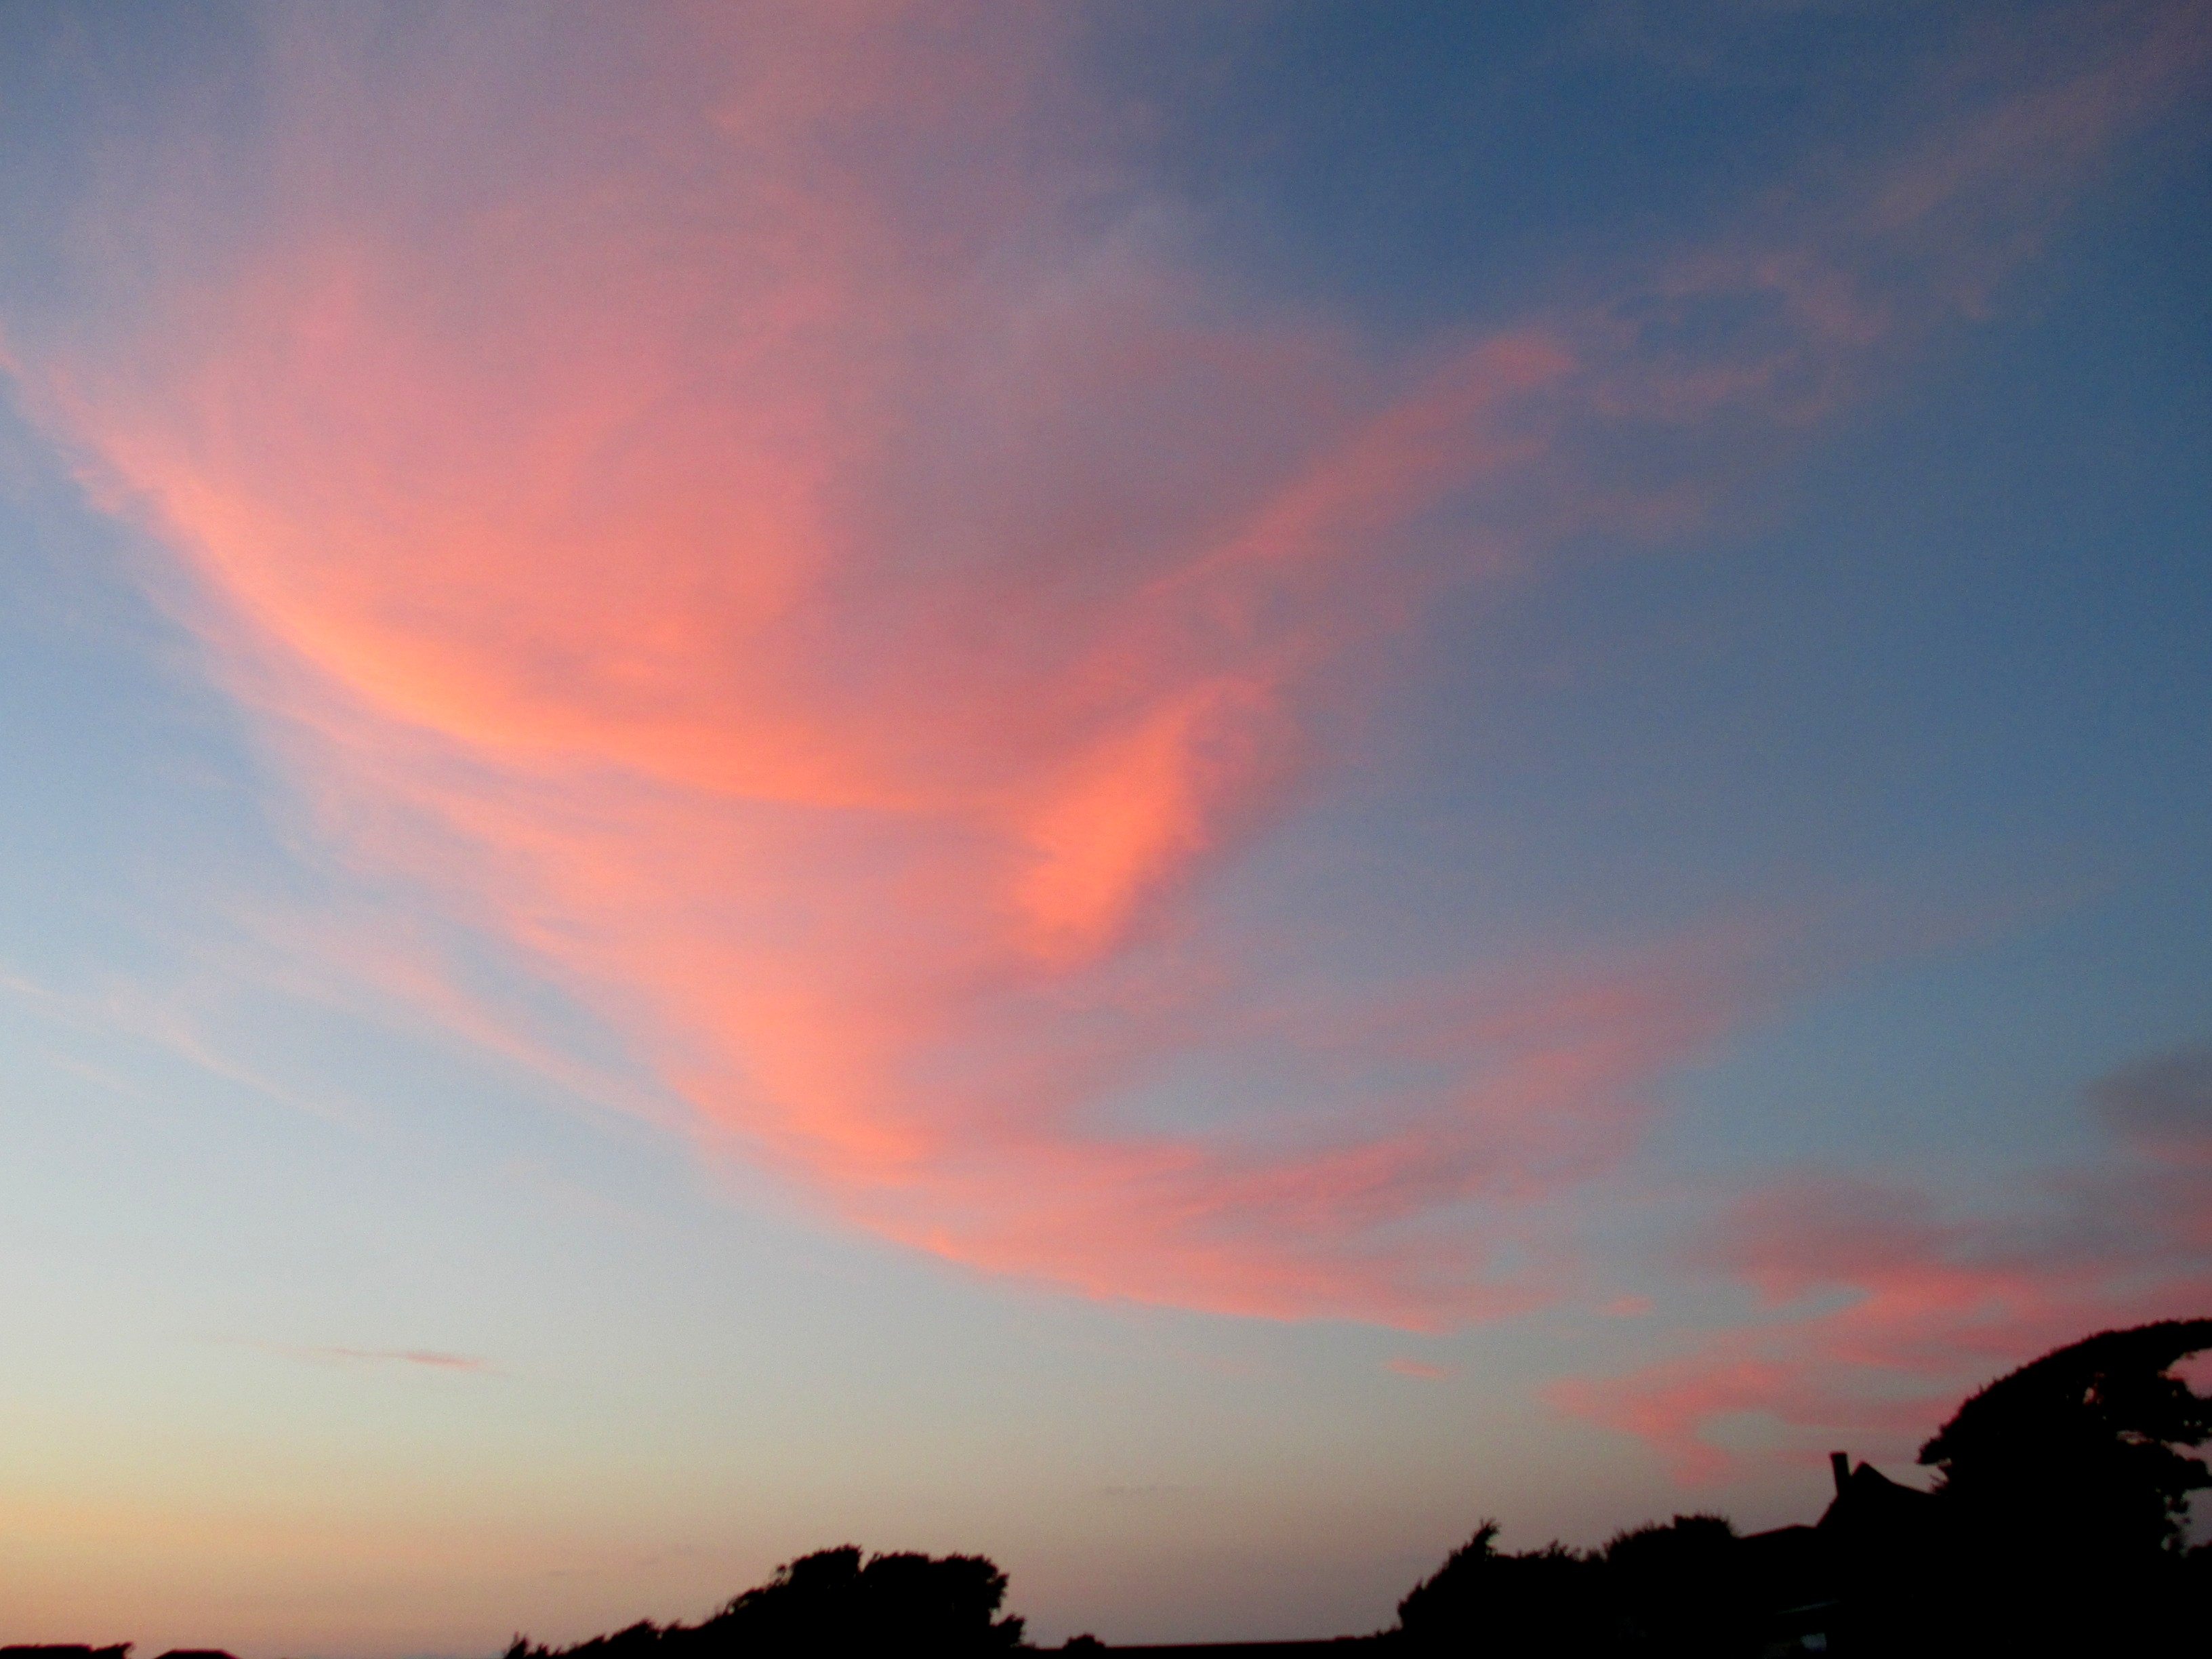
sea, horizon, cloud, sky, sunrise, sunset, dawn, atmosphere, dusk, evening, cumulus, island, north sea, afterglow, meteorological phenomenon, red sky at morning